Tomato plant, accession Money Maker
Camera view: horizontal (90 deg, fisheye); turntable rotation: 30 degrees
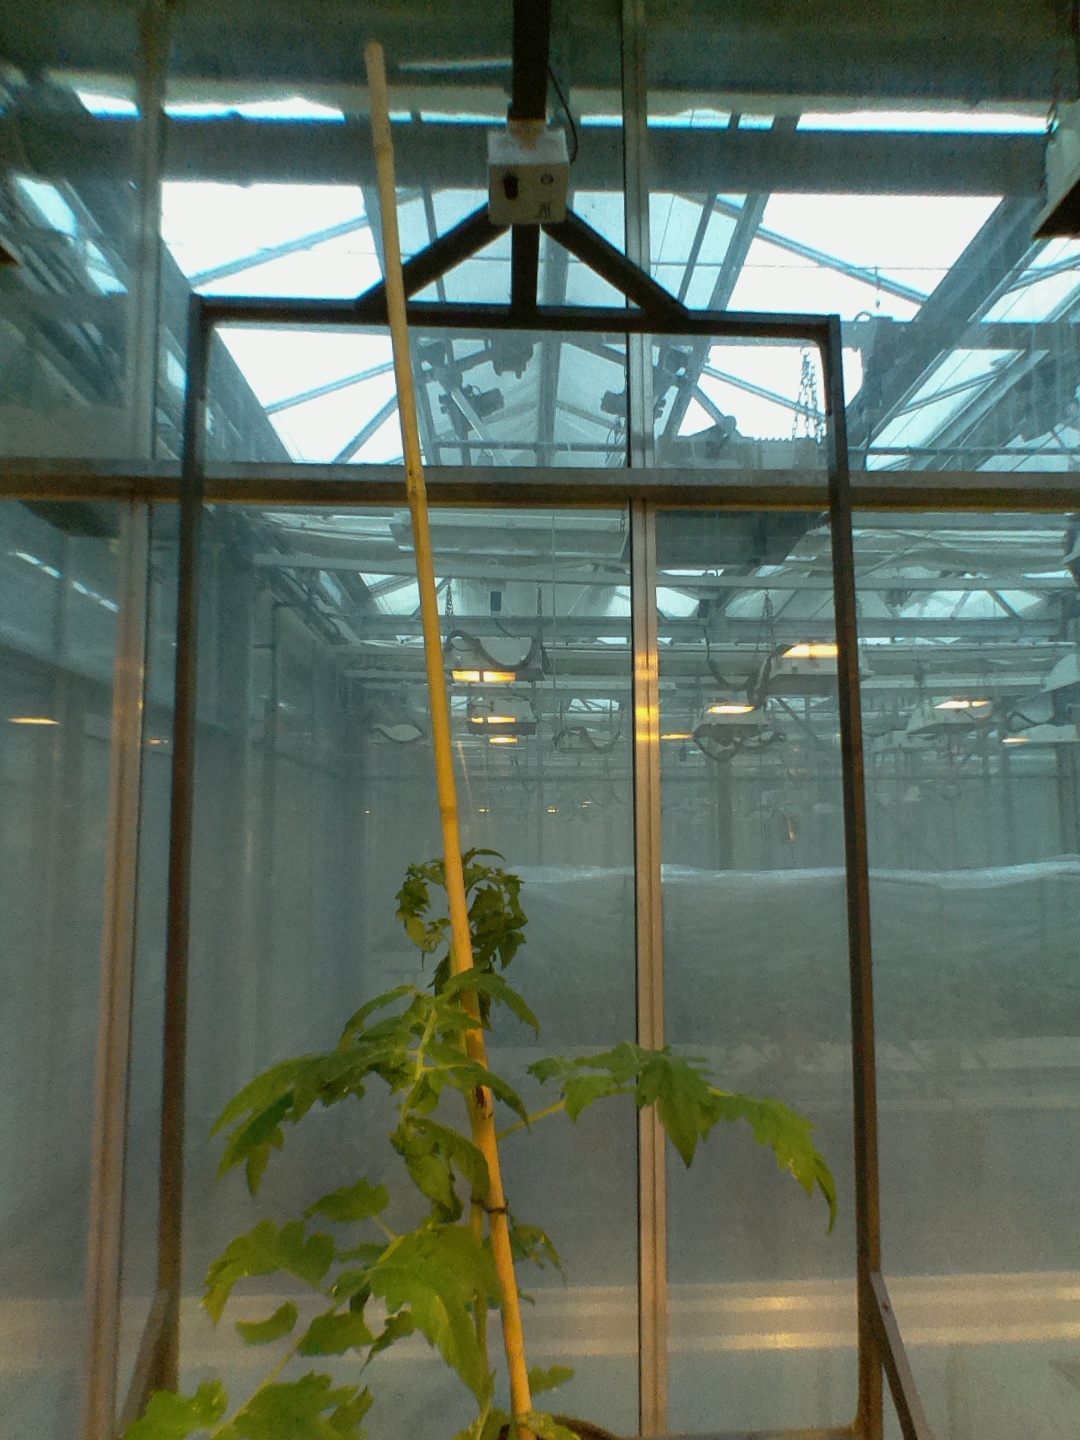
BBCH growth stage 51: First inflorence visible, visible closed flower bud